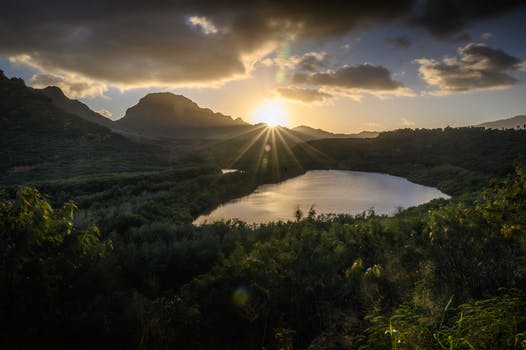
Label: No Watermark